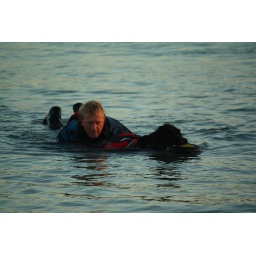
A New Foundland female dog being trained to work in the water, alongside Trearddur Bay RNLI